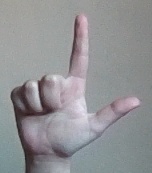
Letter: laam